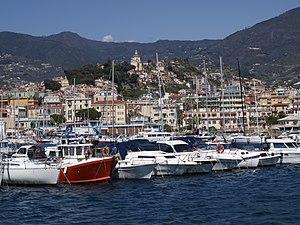
Le Rallye Sanremo 1981, disputé du 5 au 10 octobre 1981, est la quatre-vingt-dix-septième manche du championnat du monde des rallyes courue depuis 1973, et la dixième manche du championnat du monde des rallyes 1981.